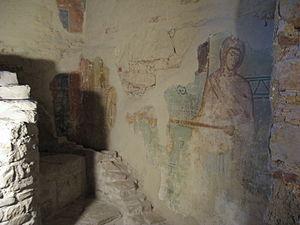
La cathédrale Saint-Nicolas ou cathédrale Saint-Nicolas sur la Cour de Iarsolav à Veliki Novgorod ou Cathédrale Saint-Nicolas Dvorichenski est un des plus anciens édifices religieux de Veliki Novgorod. Seule la Cathédrale Sainte-Sophie de Novgorod la dépasse en âge et en taille. Elle a été édifiée en 1113 sur la « Cour de Iarsolav » par Mstislav Ier. Mais elle ne sera consacrée que 23 années plus tard, le 5 décembre 1136. C'est un édifice de l'époque pré-mongole de la Rus'.